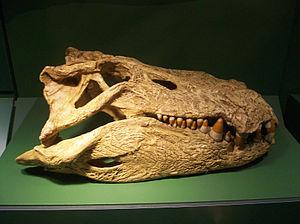
Mahajangasuchus est un genre éteint de crocodyliformes, un notosuchien de la famille des Mahajangasuchidae. Il a été découvert à Madagascar où il vivait à la fin Crétacé supérieur, soit il y a environ entre 72,1 et 66,0 millions d'années.